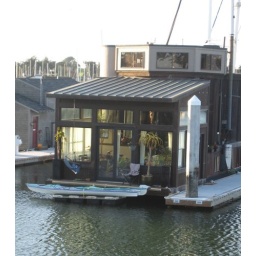
house boat in the berkeley marina. i would love to stay there sometime